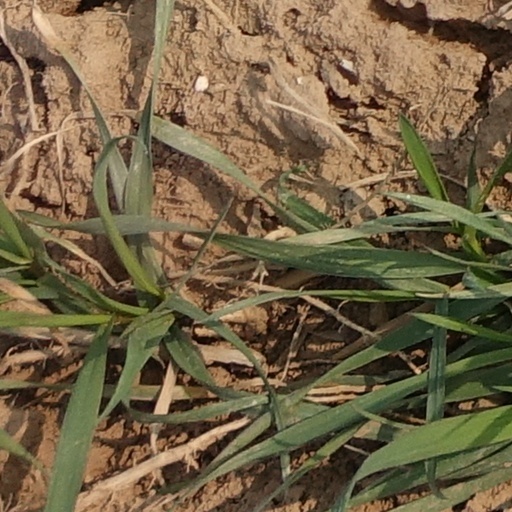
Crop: wheat